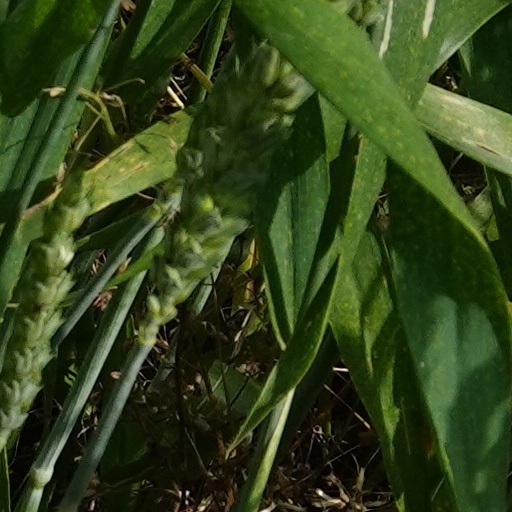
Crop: wheat